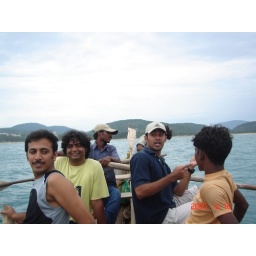
In the sea and the mountains behind is the coast. A boat over turn could lead us to the bottom of the sea.